Mega-City One

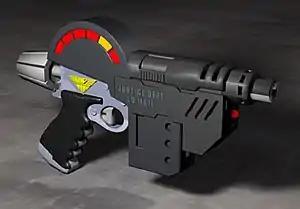
Lawgiver mark II

Their standard issue firearm is the Lawgiver handgun, which can fire six different kinds of ammunition. It has a handprint-reading sensor which only allows its owner to use it, and a self-destruct device to kill or maim unauthorised users. Judges ride Lawmaster bikes, which are heavily armed and have artificial intelligence.